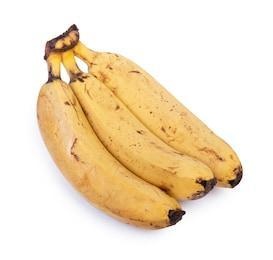
Label: banana